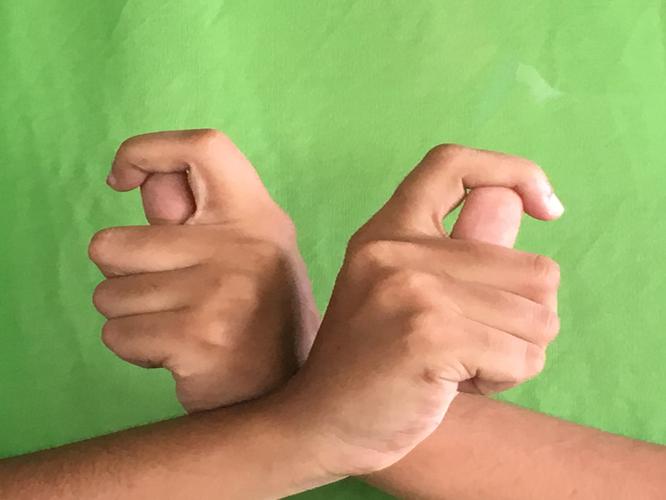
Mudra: Berunda
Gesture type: double_hand